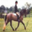
Label: horse